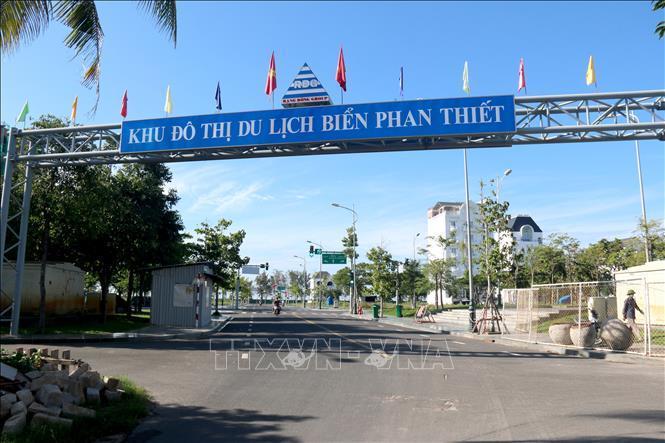
có ít phương tiện đang di chuyển ở trên đường